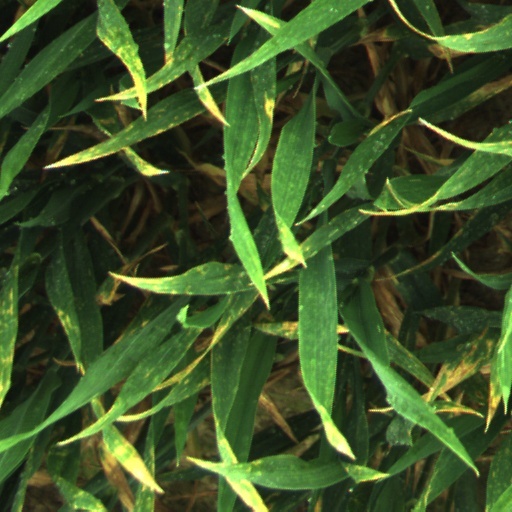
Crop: wheat